Giuseppe Verdi

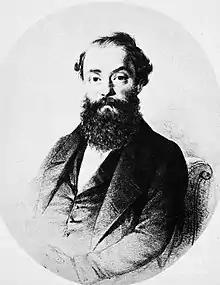
Francesco Maria Piave whose work with Verdi included "Rigoletto" and "La traviata"

The music historian Roger Parker points out that both of Verdi's parents belonged to families of small landowners and traders, certainly not the illiterate peasants from which Verdi later liked to present himself as having emerged... Carlo Verdi was energetic in furthering his son's education...something which Verdi tended to hide in later life... [T]he picture emerges of youthful precocity eagerly nurtured by an ambitious father and of a sustained, sophisticated and elaborate formal education.